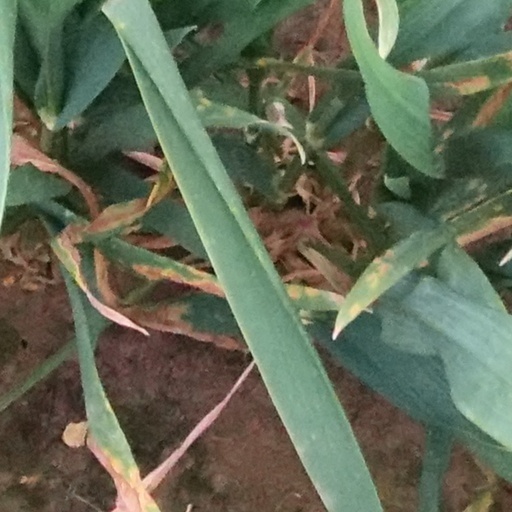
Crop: wheat